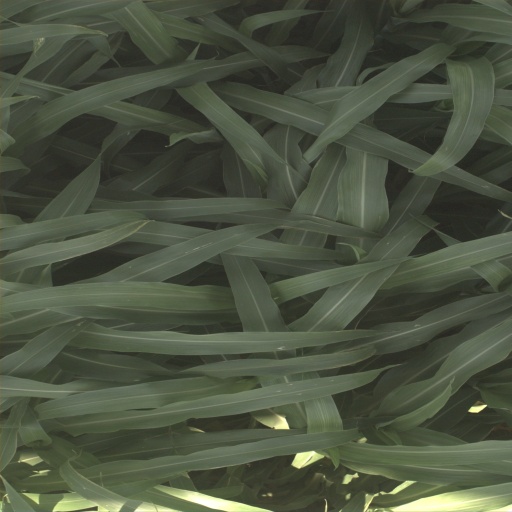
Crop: sorghum